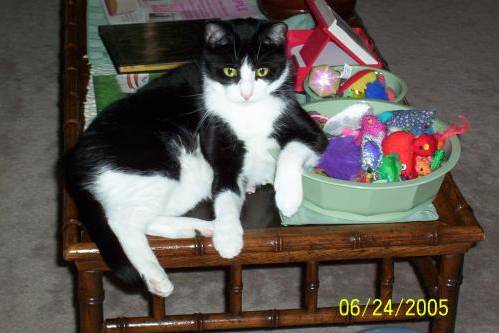
Label: cat